Israeli war crimes

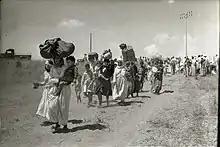
June 1948 expulsion of Palestinian villagers from Tantura, following the Tantura massacre

According to Rosemarie Esber, both Israeli archives and Palestinian testimonies confirm mass-killings occurred in numerous Arab villages. Israeli soldiers raped Palestinian women in at least a dozen incidents, often murdering their victims afterwards. Most of these occurred as villages were overrun and captured during the Second phase of the Civil War, Operation Dani, Operation Hiram and Operation Yoav. Morris said that the "worst cases" were the Lydda massacre with around 250 killed, the Deir Yassin massacre with around 112, the Saliha massacre with 60 to 70, and the Abu Shusha massacre with 60–70. In Al-Dawayima, accounts of the death toll vary. Saleh Abd al-Jawad reports 100–200 casualties, Morris has estimated "hundreds" and also reports the IDF investigation which concluded 100 villagers had been killed. David Ben-Gurion gave the figure of 70–80. Saleh Abd al-Jawad reports on the village's mukhtar account that 455 people were missing following the al-Dawayima massacre, including 170 women and children.